Bruschied

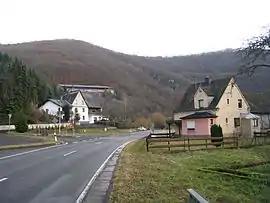
Outlying centre of Rudolfshaus

Clockwise from the north, Bruschied's neighbours are the municipalities of Schneppenbach, Woppenroth (in the Rhein-Hunsrück-Kreis), Hennweiler, Sonnschied and Bundenbach (both in the Birkenfeld district).